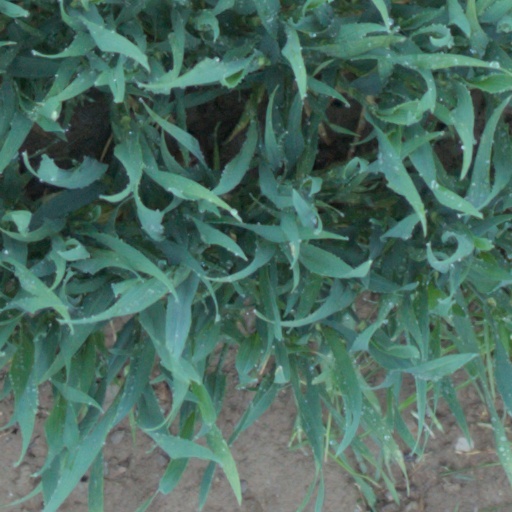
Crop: wheat